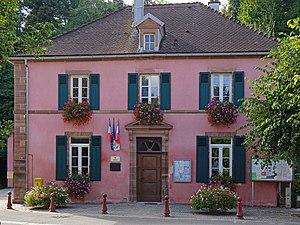
La mairie de Vyans-le-Val.
Vyans-le-Val est une commune française, située dans le département de la Haute-Saône en région Bourgogne-Franche-Comté.